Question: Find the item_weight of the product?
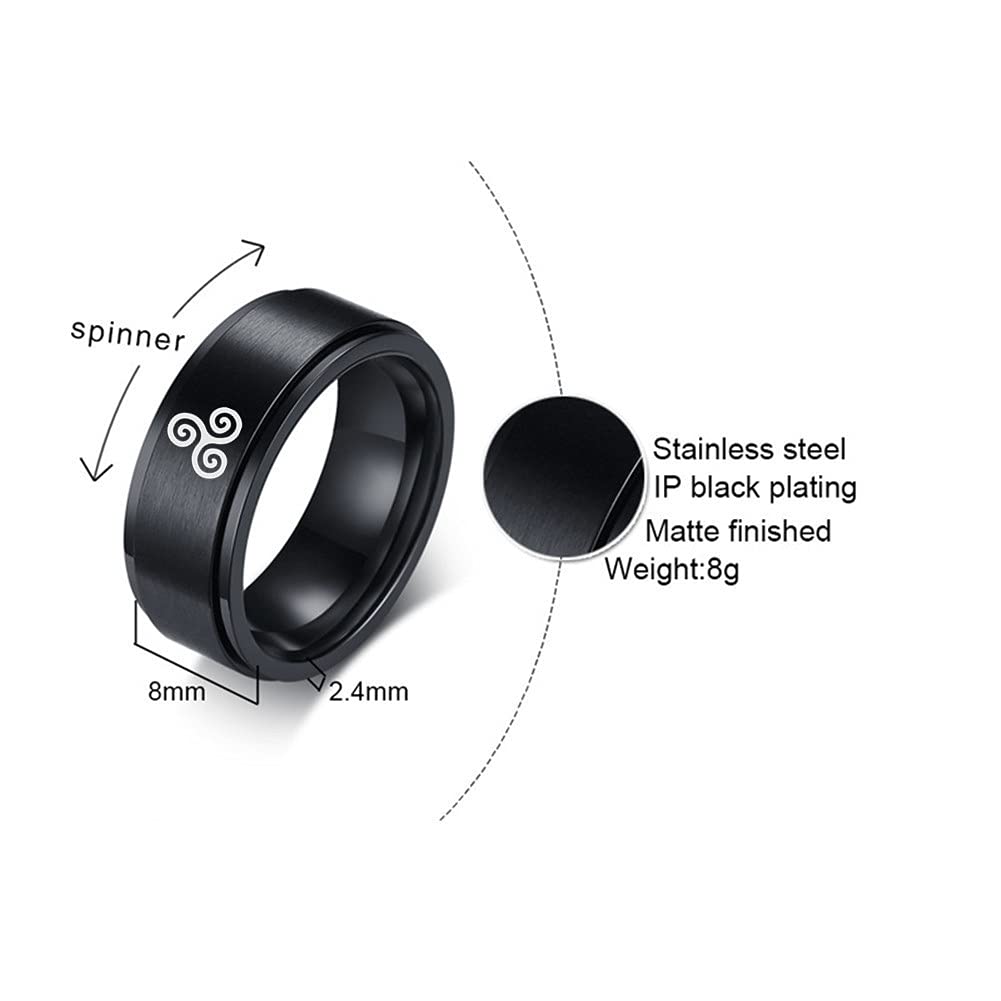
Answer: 8.0 gram